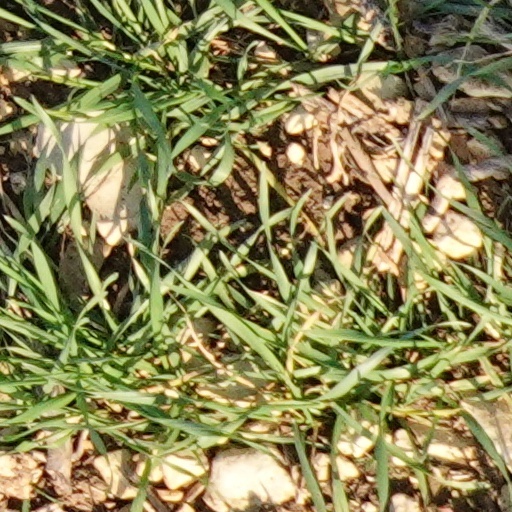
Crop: wheat